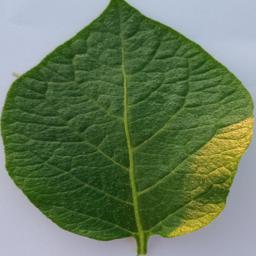
Etiqueta: Sana